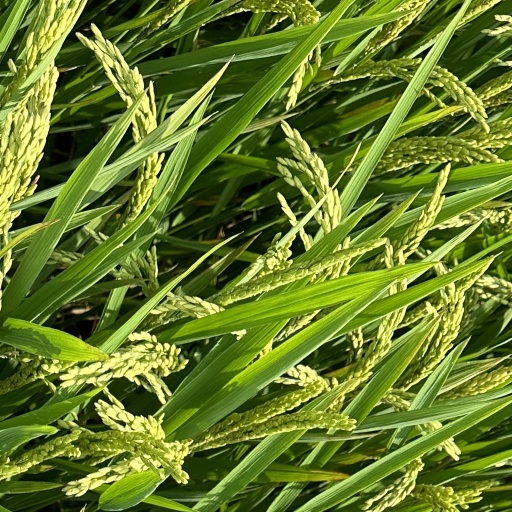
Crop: rice